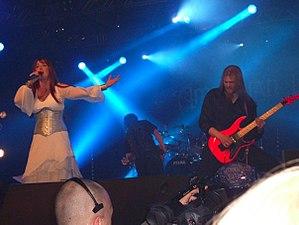
Amberian Dawn est un groupe de power metal symphonique finlandais à voix féminine lyrique, formé en 2006 par Tuomas Seppälä et Tommi Kuri. Ils réaliseront les premières parties des concerts du groupe Epica lors de leur tournée européenne en novembre 2008, ce qui contribuera en grande partie à les faire connaître en dehors des frontières de la Finlande.